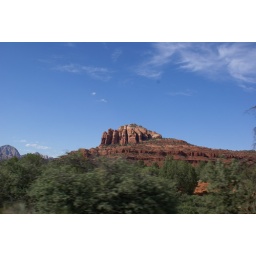
Red rock formation along the highway in Sedona area.